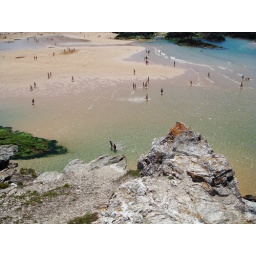
The water is amazingly clear around this whole island.